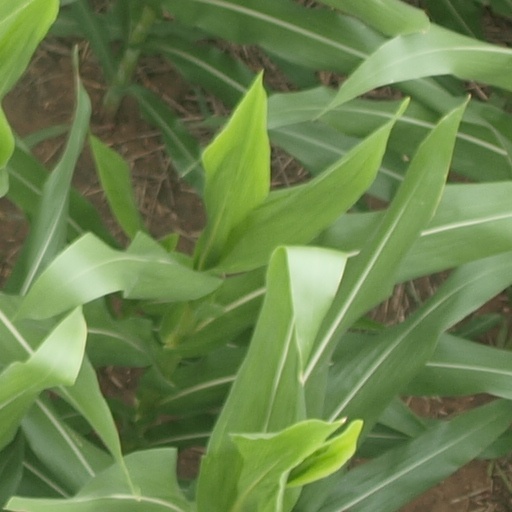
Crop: maize; corn